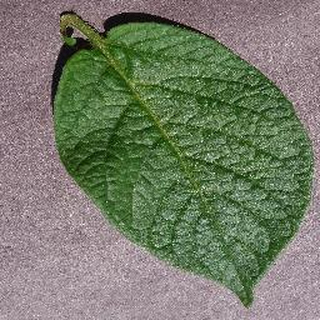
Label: healthy_potato